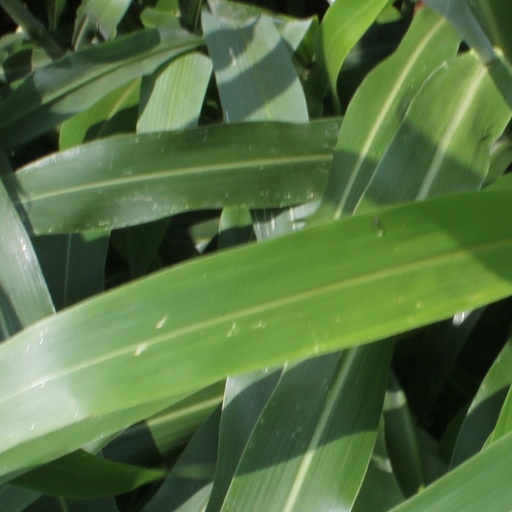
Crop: sorghum